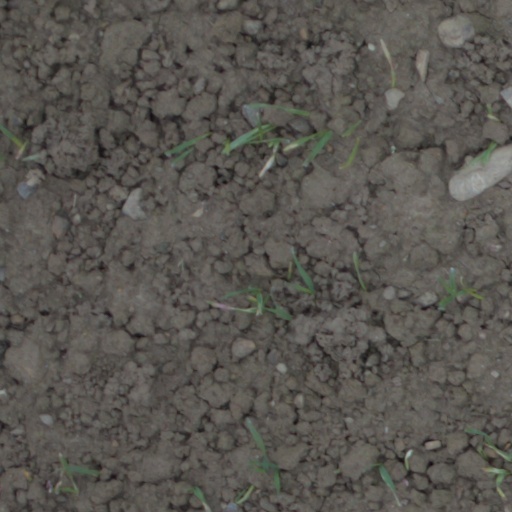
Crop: wheat